Hong Kong Productivity Council

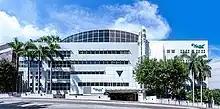
HKPC Building, located at 78 Tat Chee Avenue, Kowloon

HKPC is governed by a Council with representatives from managerial, labour, academic, professional, and government departments concerned with productivity issues.